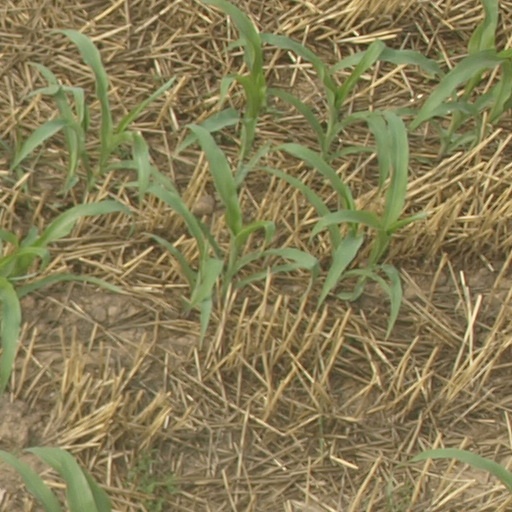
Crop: maize; corn